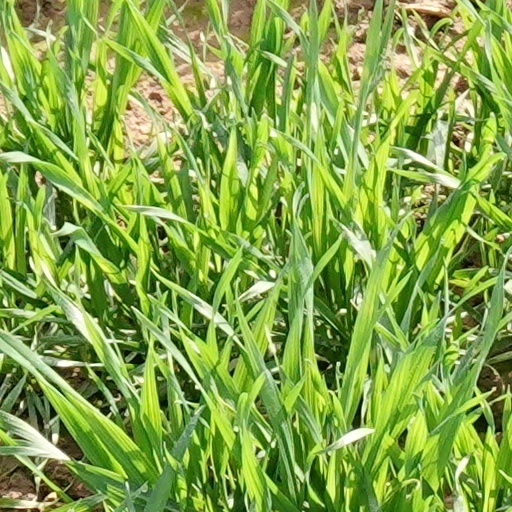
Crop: wheat